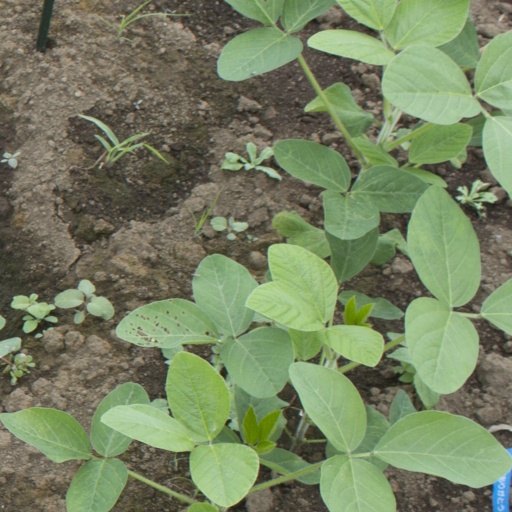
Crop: soybean